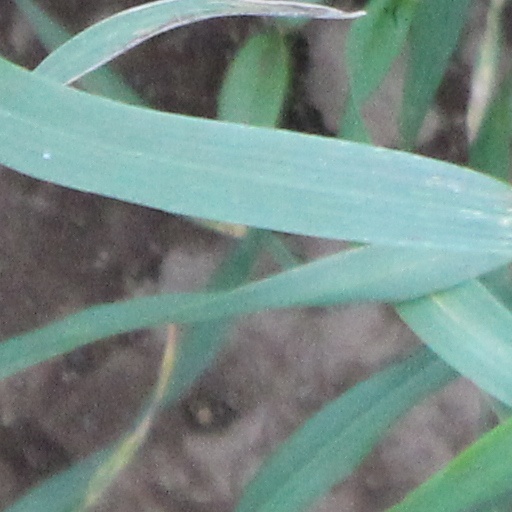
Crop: wheat